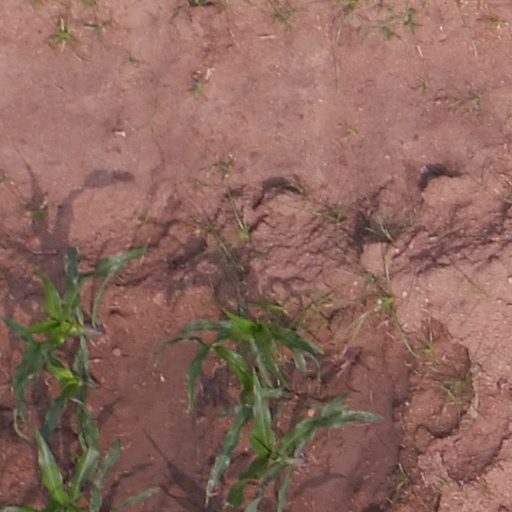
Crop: maize; corn